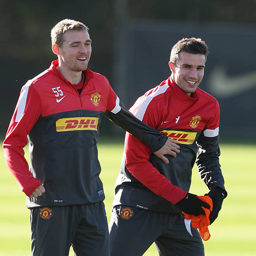
football players in action during a first team training session .